SDS-PAGE

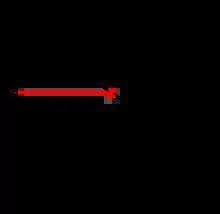
The proteins of the size marker (black X) show an approximately straight line in the representation of log M over Rf. The molecular weight of the unknown protein (red X) can be determined on the y-axis.

For a more accurate determination of the molecular weight, the relative migration distances of the individual protein bands are measured in the separating gel. The measurements are usually performed in triplicate for increased accuracy. The relative mobility (called Rf value or Rm value) is defined as the distance migrated by the protein band divided by the distance migrated by the buffer front. The distances are each measured from the beginning of the separation gel. The migration of the buffer front roughly corresponds to the migration of the dye contained in the sample buffer. The Rf's of the size marker are plotted semi-logarithmically against their known molecular weights. By comparison with the linear part of the generated graph or by a regression analysis, the molecular weight of an unknown protein can be determined by its relative mobility.